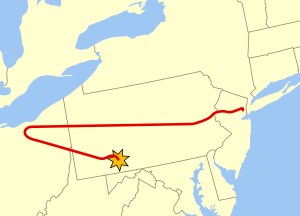
United Airlines' flynummer 93
United 93 flyverute.
United Airlines' flynummer 93 var det fjerde fly, der blev kapret som en del af terrorangrebet den 11. september 2001. Flyet skulle ifølge hjernen bag terrorangrebet, Khalid Sheikh Mohammed, have ramt United States Capitol, hovedsædet for USAs Kongres.